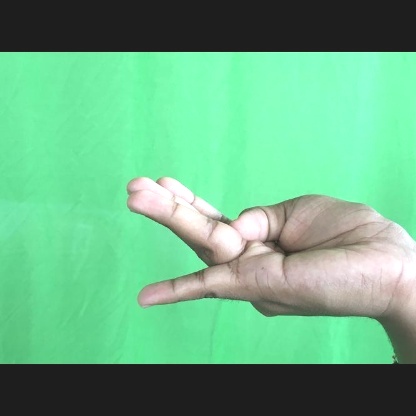
Mudra: Chaturam